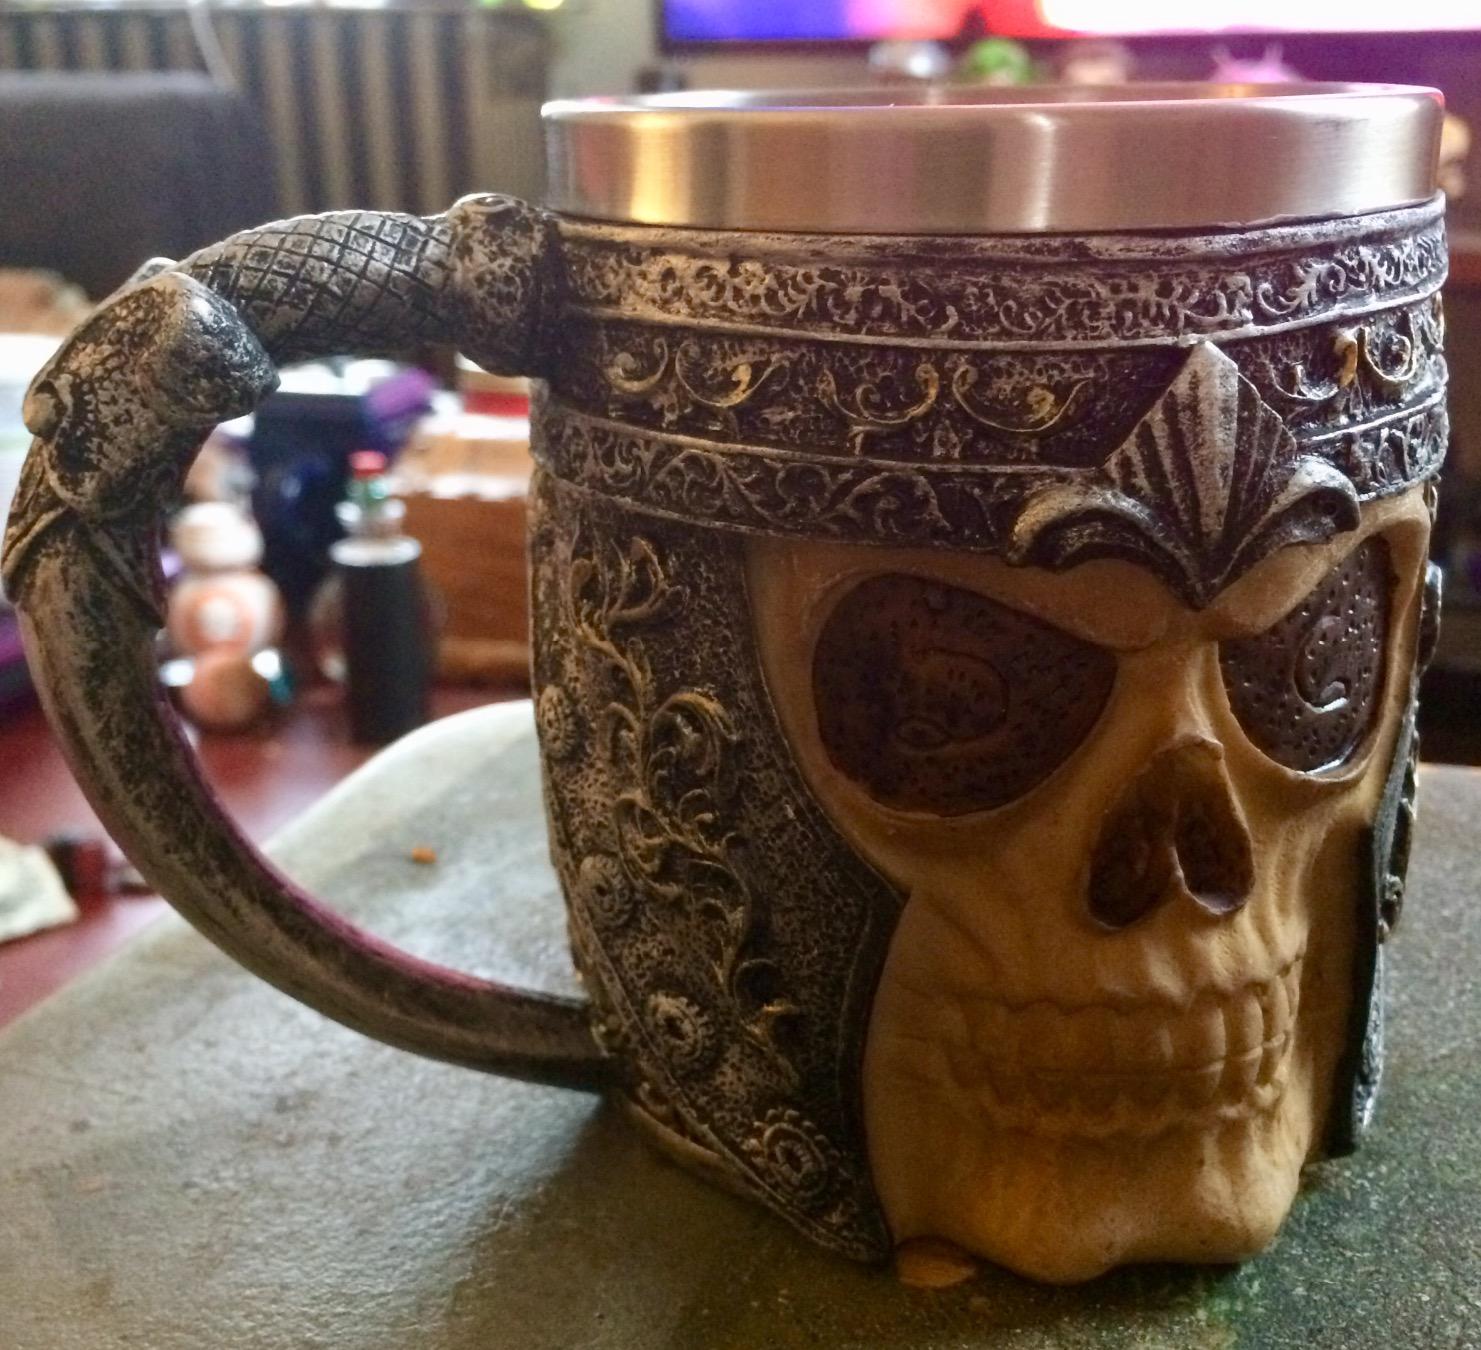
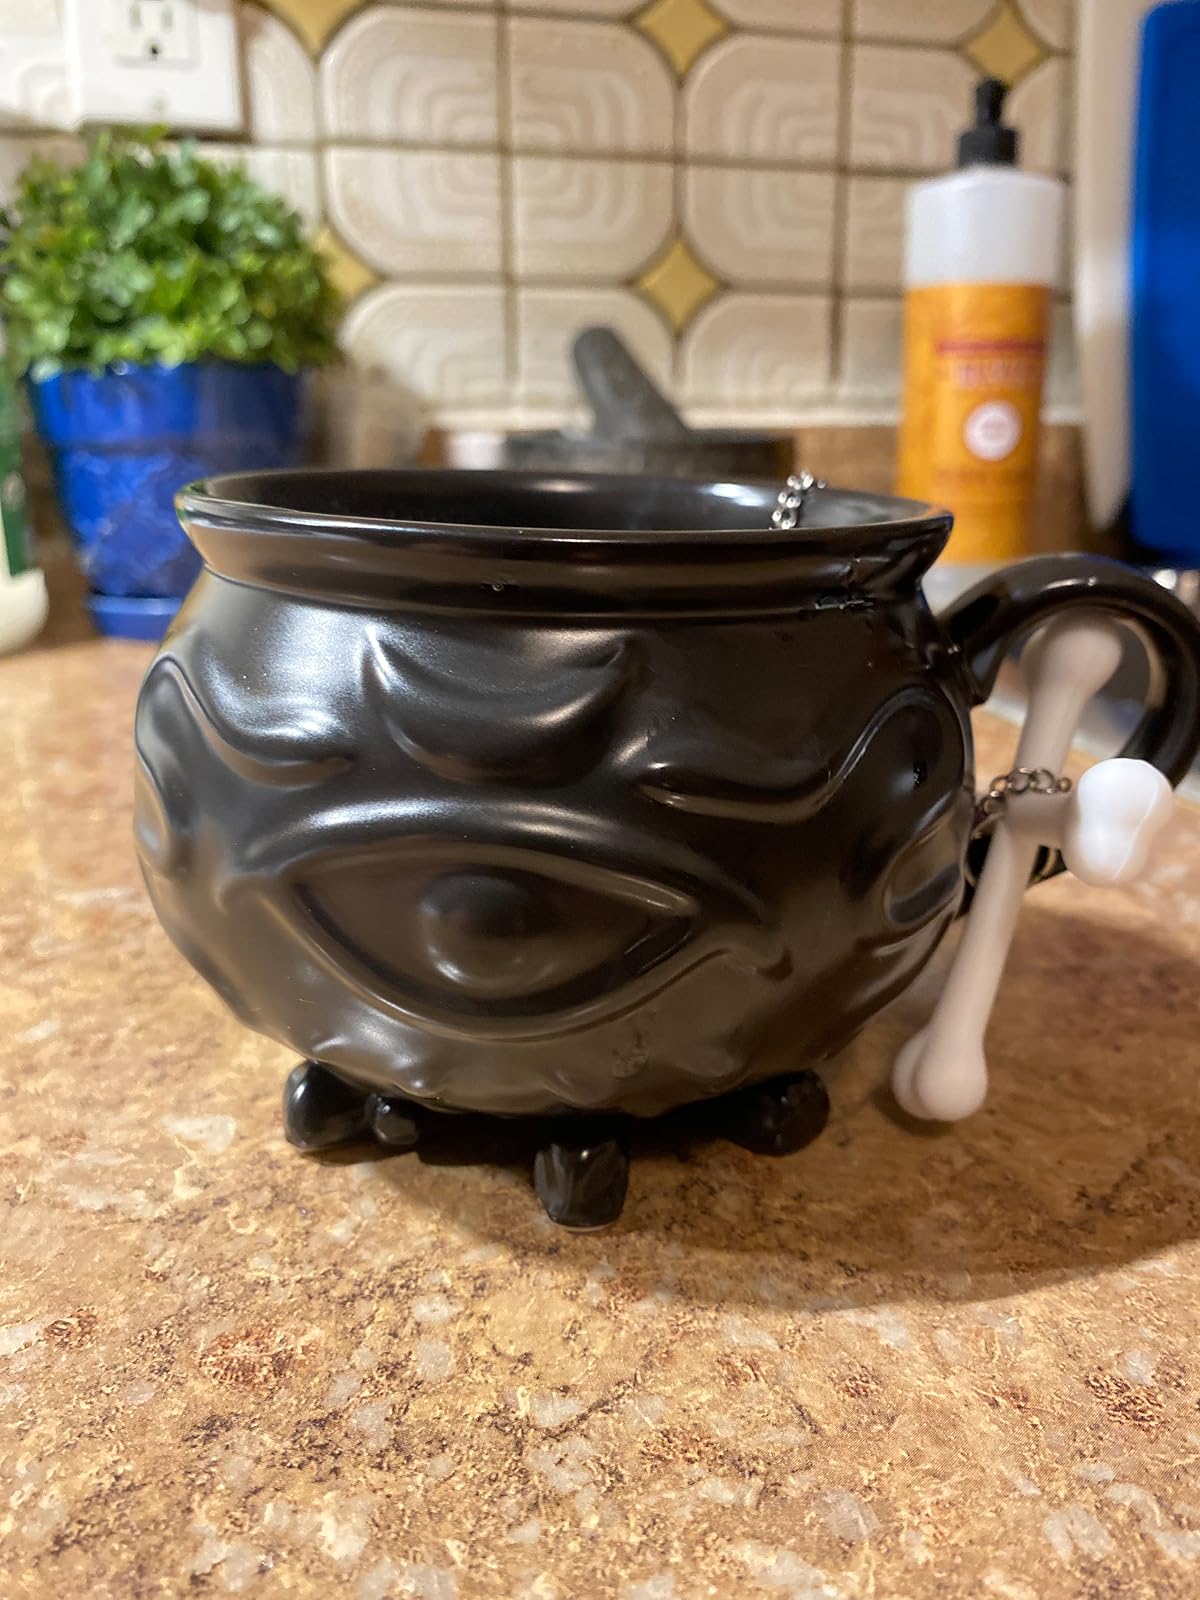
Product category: items_mug
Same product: no